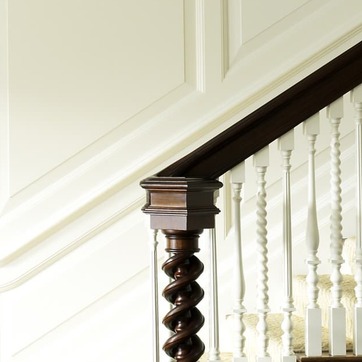
Material: wood